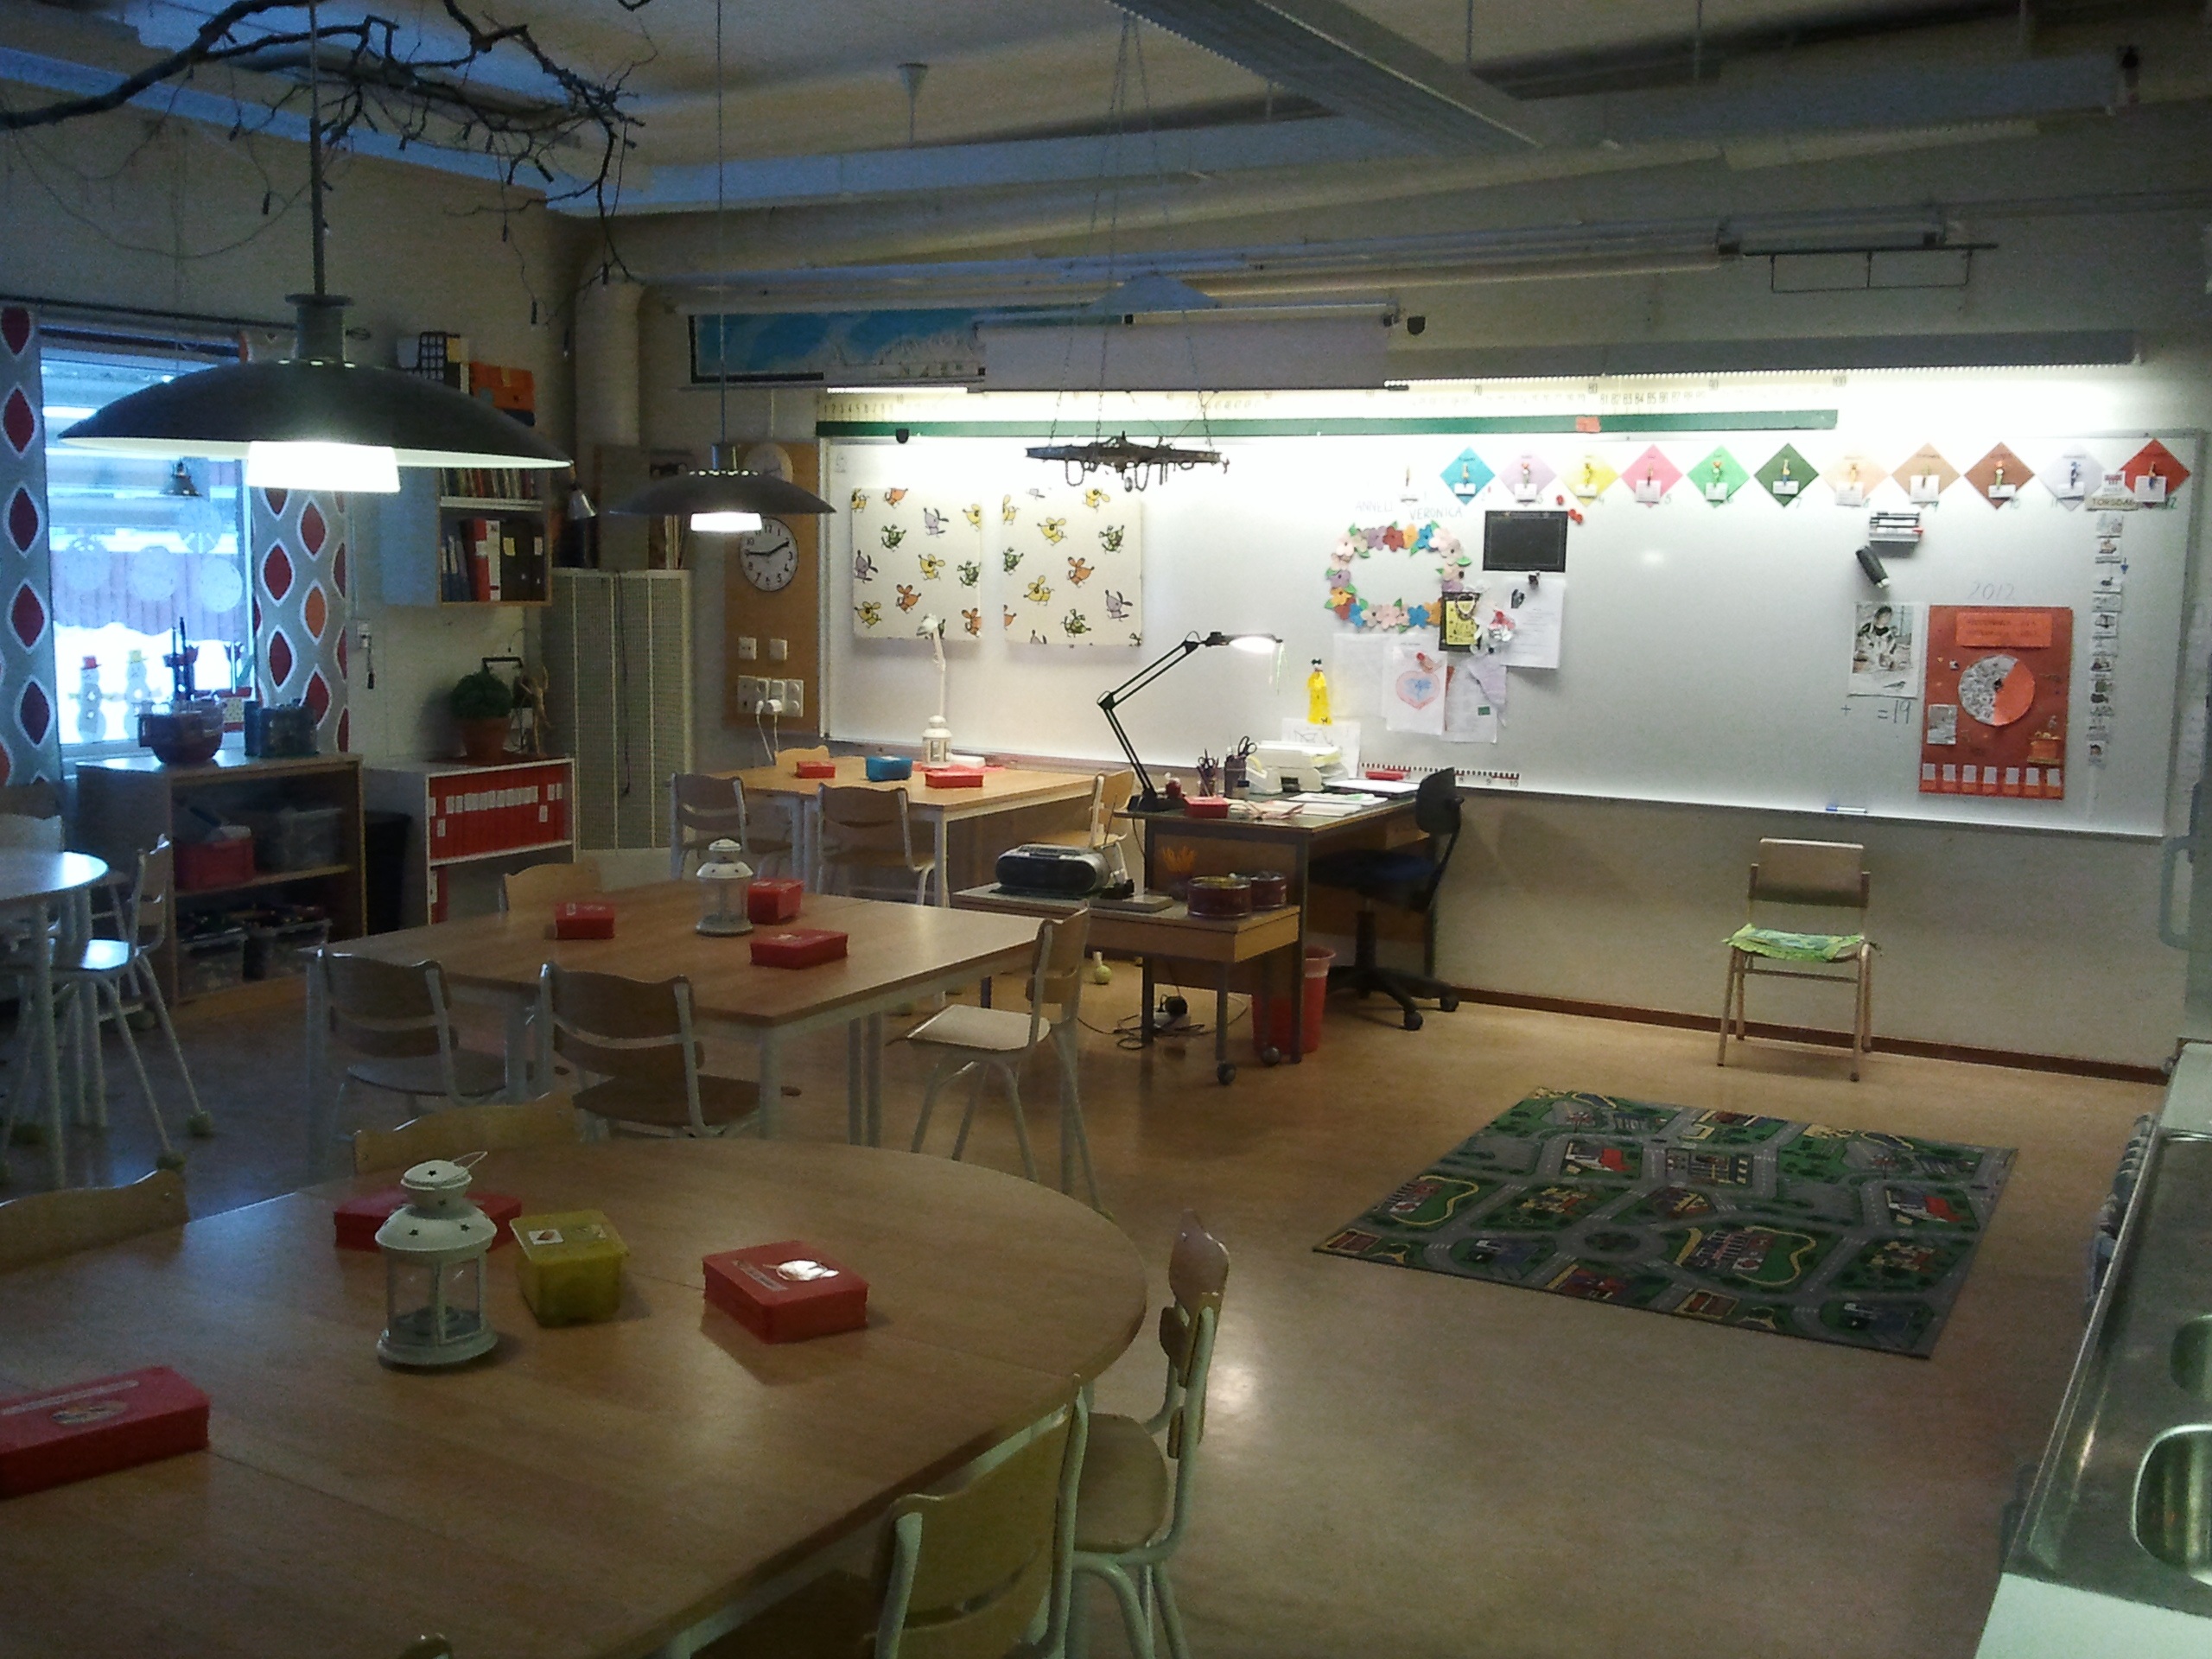
restaurant, reading, education, classroom, interior design, school, learn, cafeteria, food court, primary, junior level